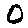
Label: 0